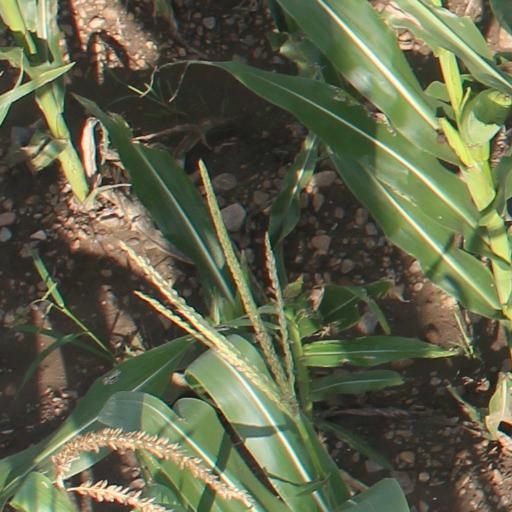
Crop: maize; corn